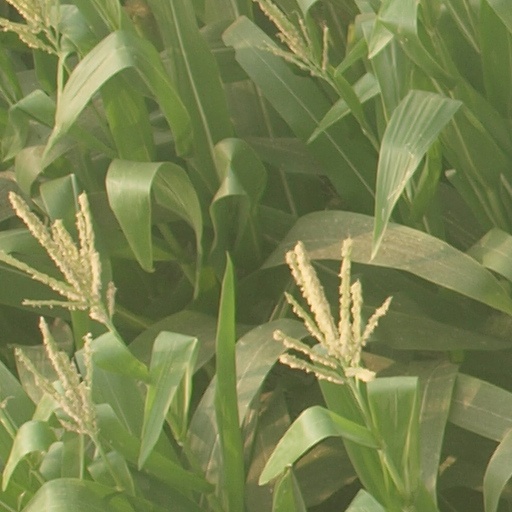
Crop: maize; corn